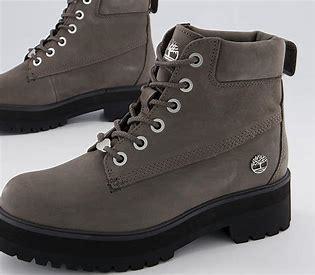
Brand: Timberland
Model: 6 Inch Nubuck